Mihai Olos

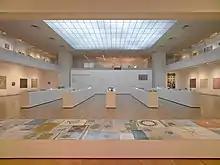
2016–2017, Retrospective "Efemeristul"/"The Ephemerist", MNAC (National Museum of Contemporary Art), Bucharest, Romania

In the autumn of 1992, invited to stay at the literary institute housed in Wipersdrof Castle, Mihai Olos work on a new project, he entitled this time "A statue sits in Europe", inspired by the idea of the three-legged golden bridge "Deutschland", a symbol of the unification of Germany. He exposed his ideas to those who were at the Schloss and made a series of large paintings illustrating his ideas, one of them included in Hans van der Grienten's collection at Moyland Castel.